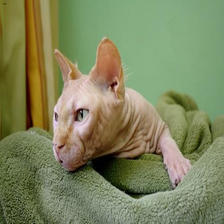
Species: cat
Breed: Sphynx